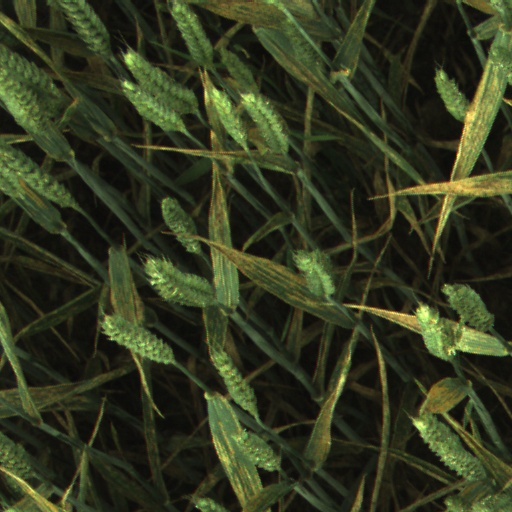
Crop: wheat